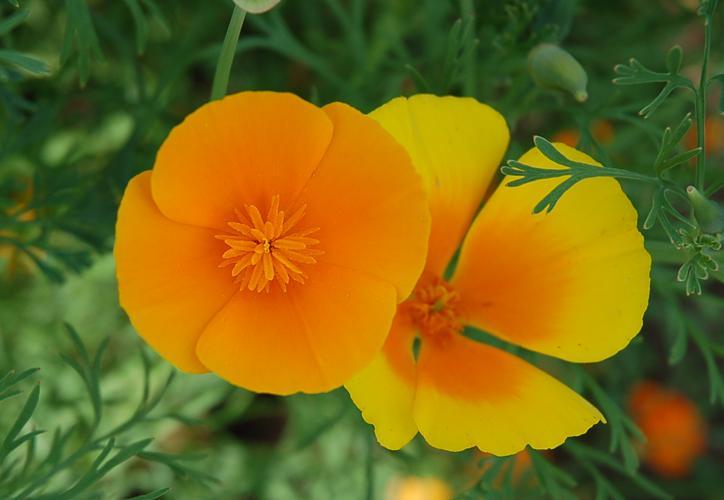
Label: californian poppy